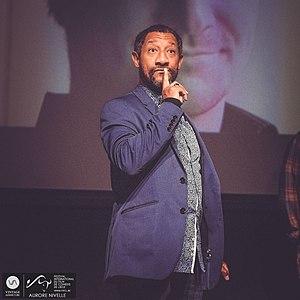
Edouard Montoute
Le Festival International du Film de Comédie de Liège a été créé en 2016. Il a lieu au coeur de la Cité Ardente dans différents lieux bien connus tels que le Forum de Liège, l'Opéra Royal de Wallonie ou encore la Cité Miroir. Le festival est organisé chaque année et propose une compétition officielle de longs et courts métrages nationaux et internationaux. Un panel d'activités est également proposé aux visiteurs : des conférences avec les invités, des débats, des leçons de cinéma, des masterclass, des séances de dédicaces, des castings de figurants, des hommages... Le FIFCL est l'unique festival en Belgique à récompenser la comédie au sens large, l'objectif est de la récompenser mais aussi de la faire découvrir ou redécouvrir dans une dimension internationale. Depuis la première édition, ce sont une trentaine de pays qui ont été représentés durant le festival.